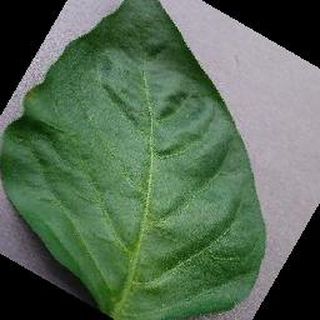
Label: healthy_bell_pepper